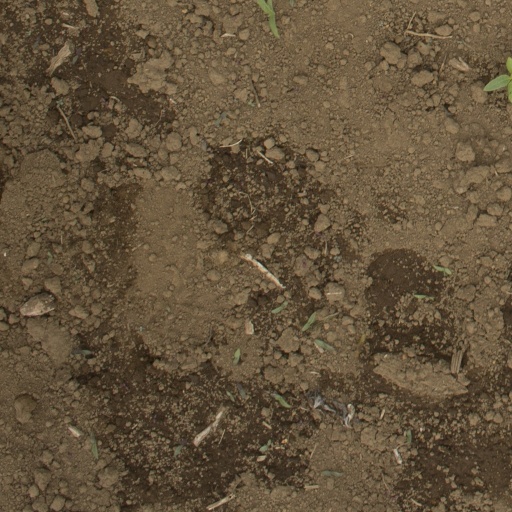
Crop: Jerusalem artichoke